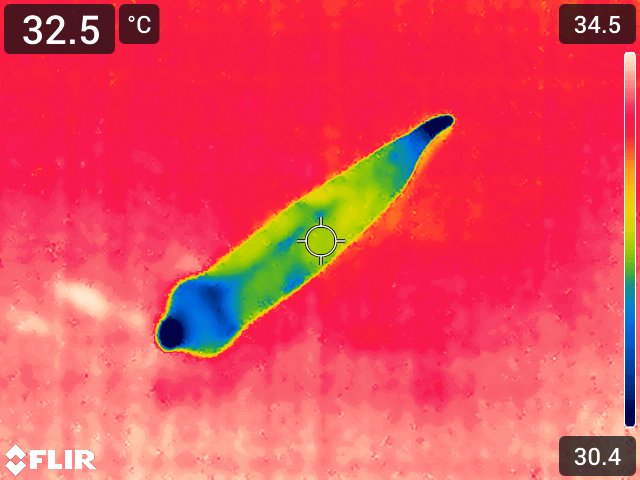
Maturity: over_matured